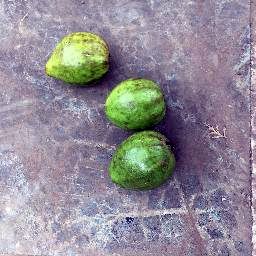
Fruit: Guava
Quality: Good